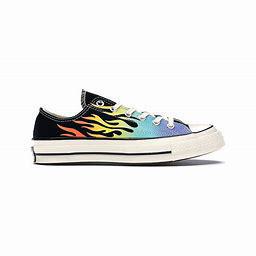
Brand: Converse
Model: Chuck Taylor All Star 70 Ox